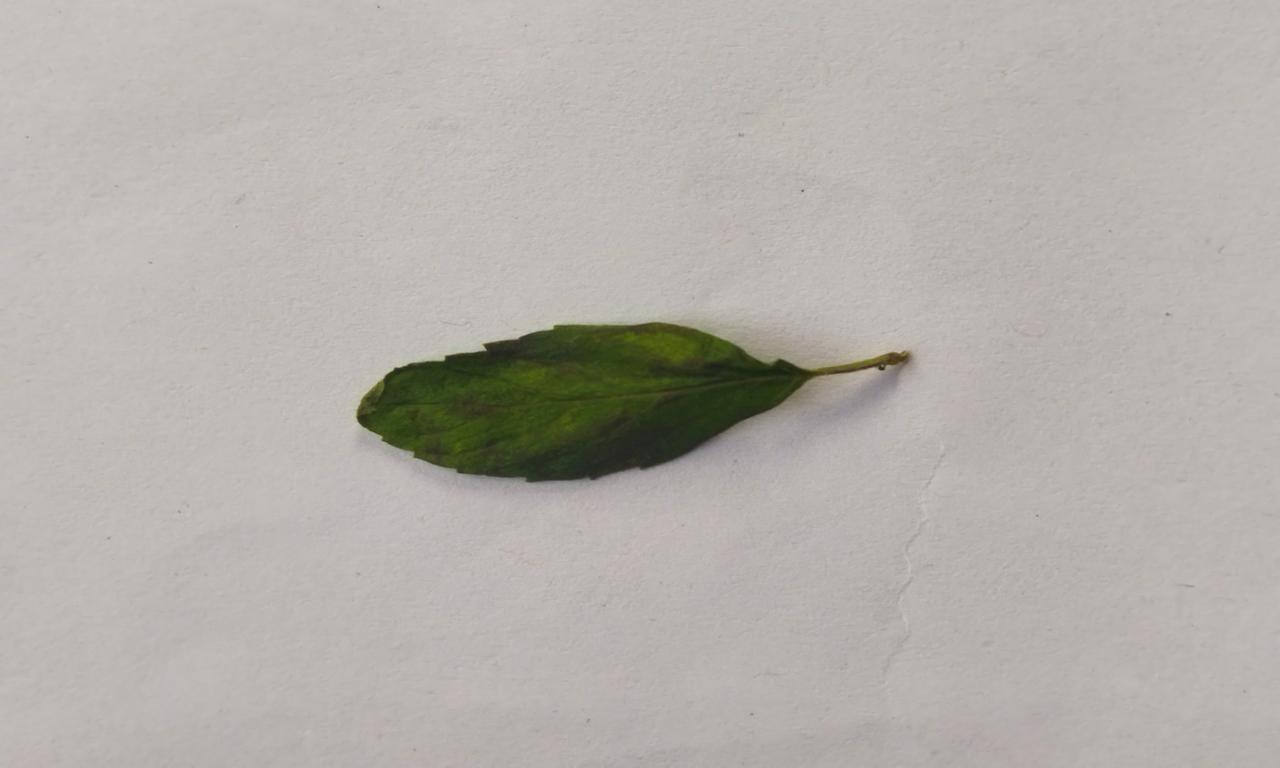
Label: Spoiled